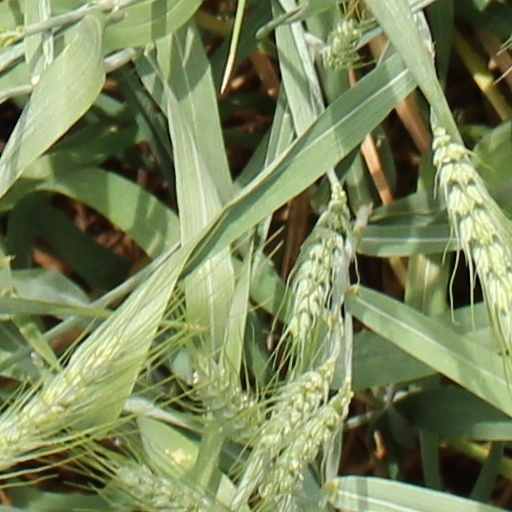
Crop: wheat